Nicolaes de Giselaer

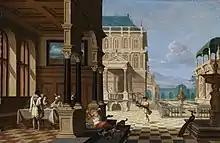
"Palace Courtyard with Loggia and Figures" by Nicolaes de Giselaer

Nicolaes de Giselaer, also Nicolaes de Geijselers, Nicolaes de Geyselers, Nicolaas de Gijselaer, Nicolaas de Gijzelaer, Nicolaes de Gyselaer, Nicolaas de Gyzelaer, Nicolaes de Ghyselaer (1583–c.1654) was a Dutch painter and draughtsman.